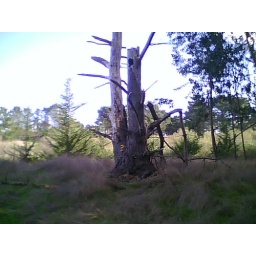
Mushrooms in a tree in the open field area at Natural Bridges State Park.